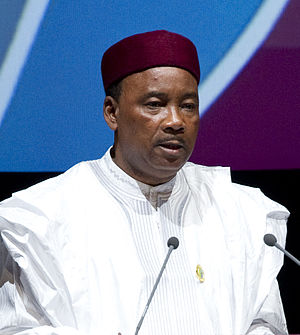
Nigers præsidenter
Nigers nuværende præsident (pr. 2019) Mahamadou Issoufou
Niger blev uafhængig i 1960. Nigers præsidenter har været: